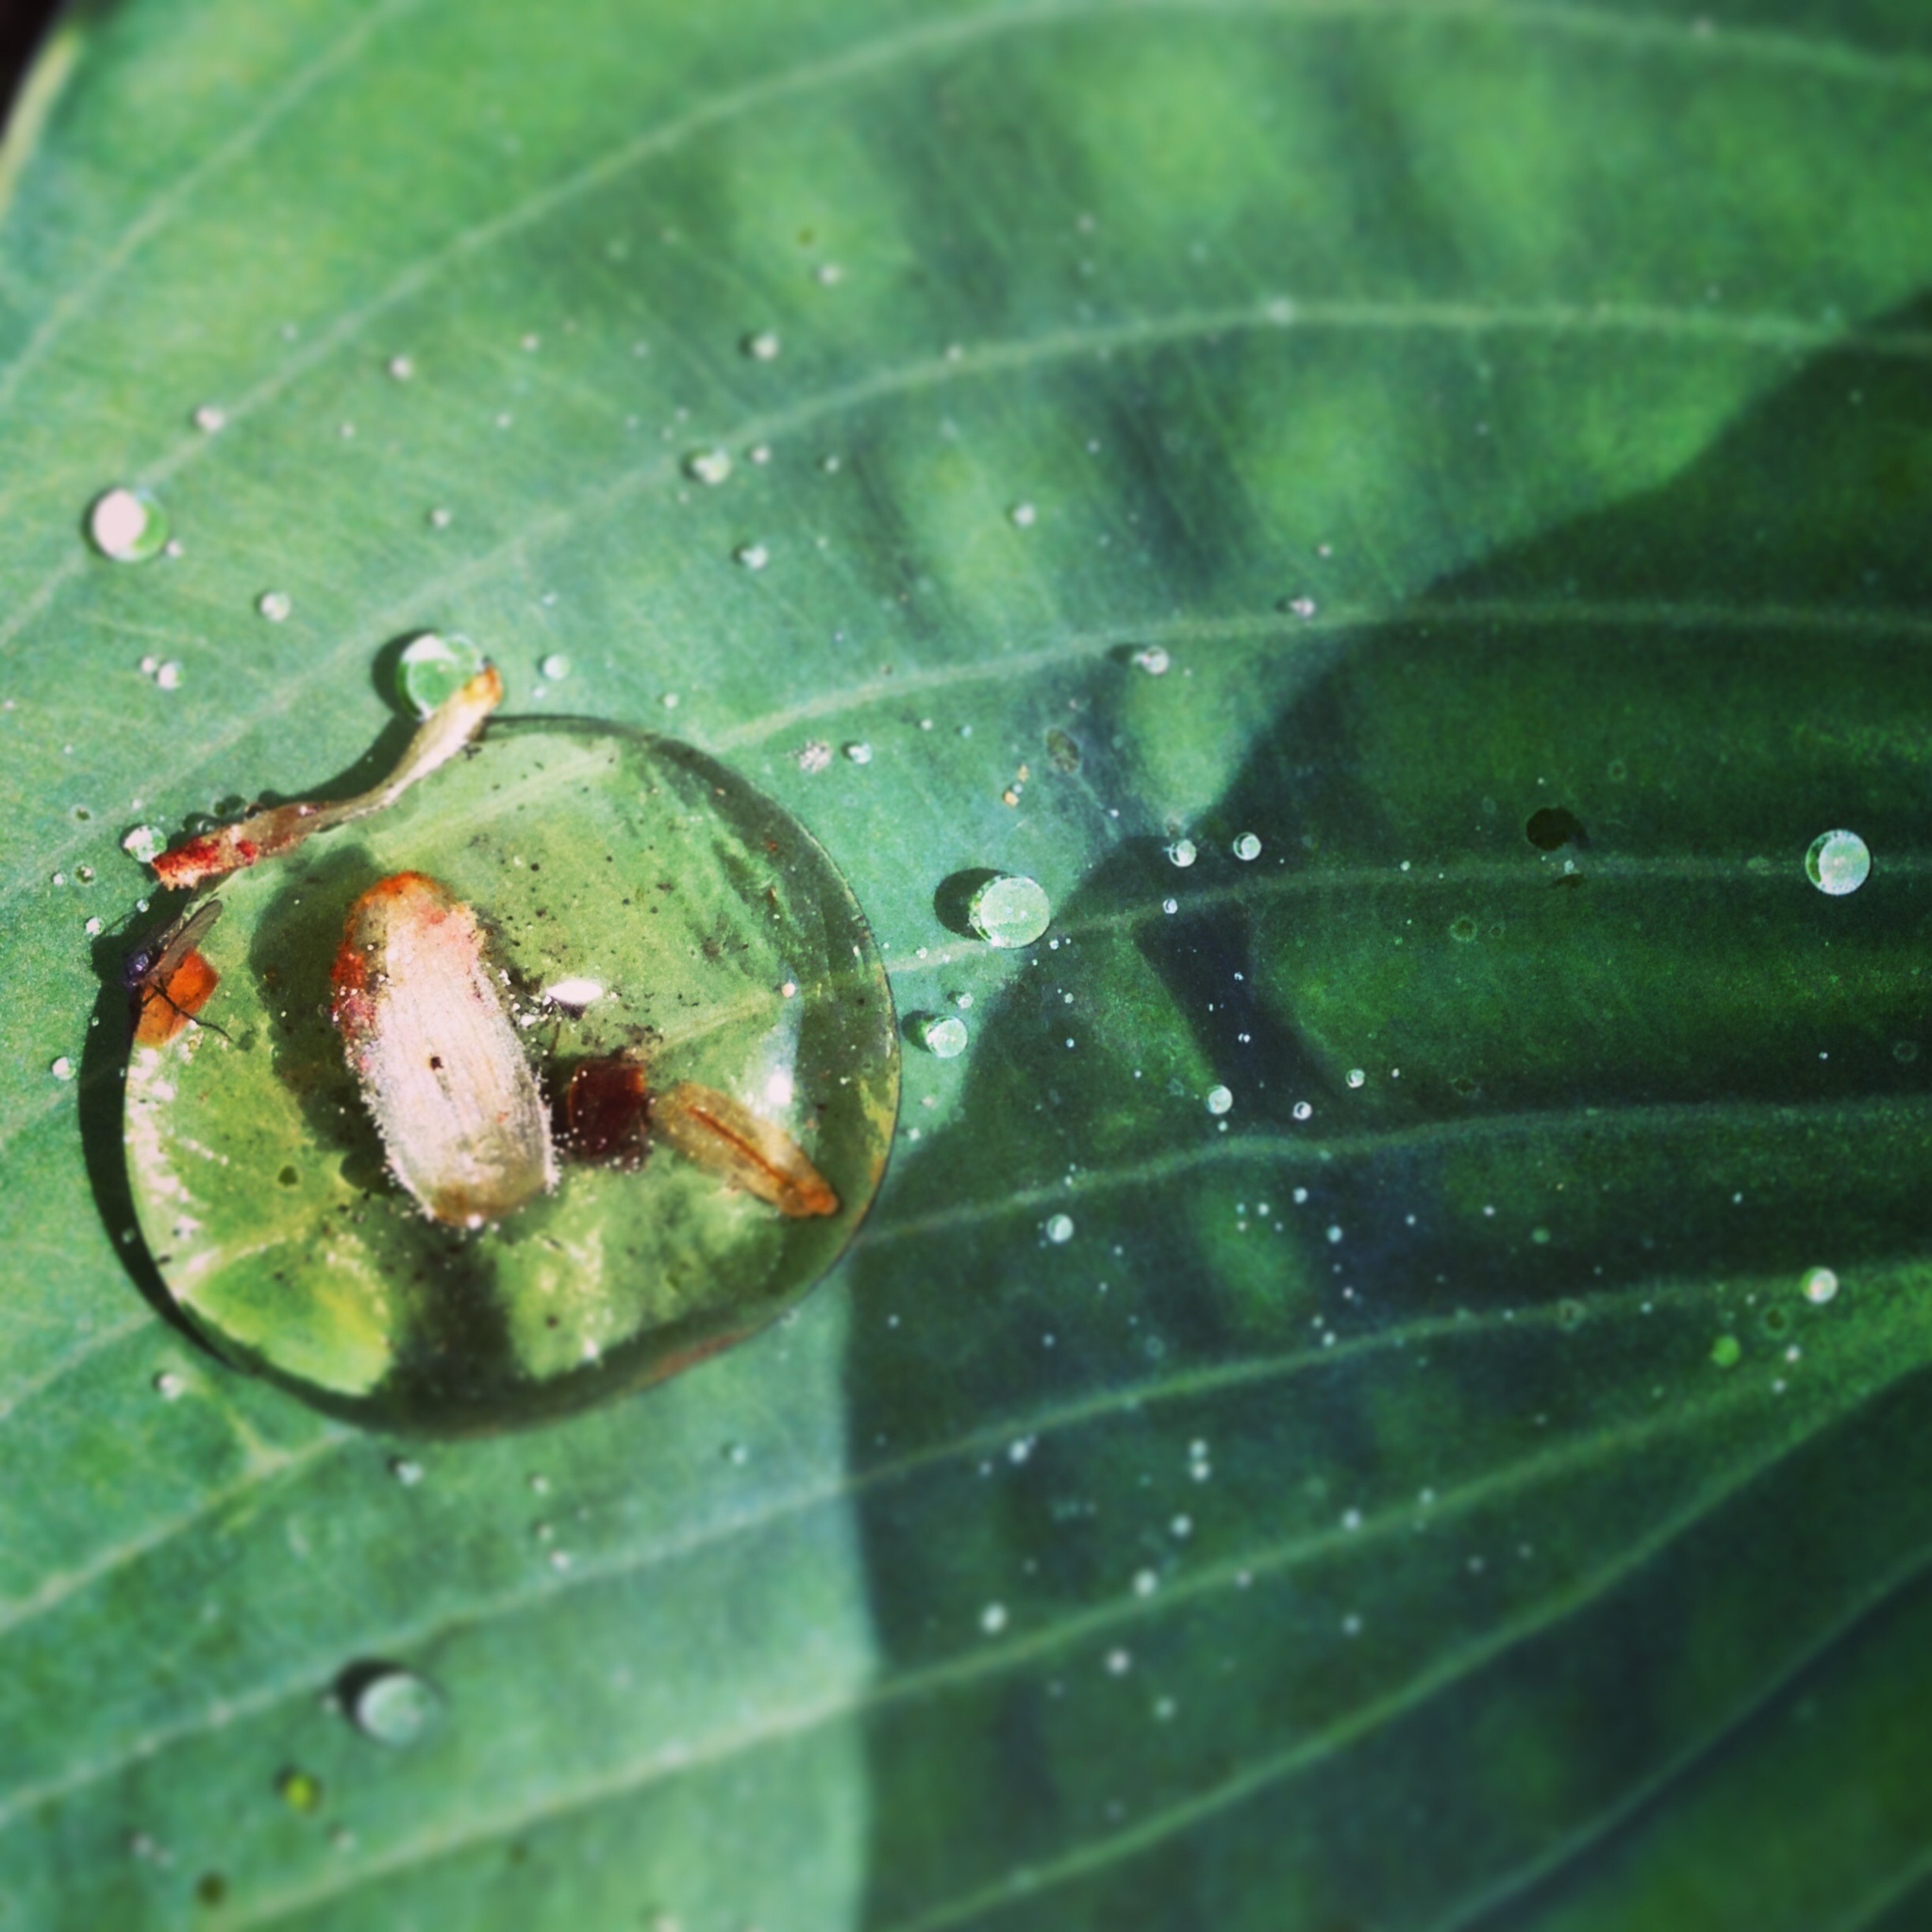
water, nature, forest, plant, sun, photography, leaf, flower, summer, environment, foliage, green, color, insect, natural, fresh, bug, fauna, invertebrate, ecology, close up, organic, macro photography, leaf beetle, plant stem